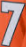
Number: 7